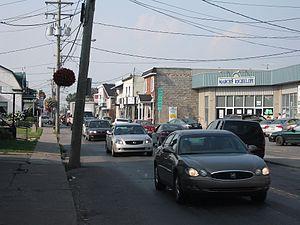
Vue sur la route 335, dans la municipalité de Saint-Lin-Laurentides (dans la région de Lanaudière), Québec, Canada.
La route 337 est une route régionale québécoise située sur la rive nord du fleuve Saint-Laurent. Elle dessert la région administrative de Lanaudière.
La route 335 est une route régionale québécoise située sur la rive nord du fleuve Saint-Laurent. Elle dessert les régions administratives de Montréal, de Laval, des Laurentides et de Lanaudière.